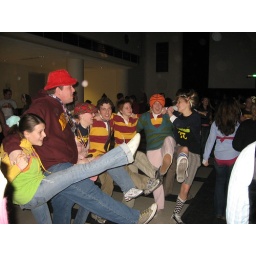
The basketball hat definitely made this shot that much better (plus the girl in front in green).